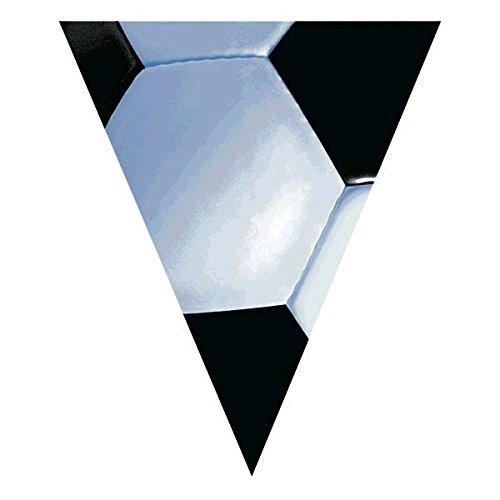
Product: Amscam 129877 Soccer Plastic Pennant, 12' Banner, Multicolor
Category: Toys & Games | Party Supplies
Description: Hang around wherever you wish to decorate or celebrate your favorite sport.
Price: $4.03
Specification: ProductDimensions:12x10.2x0.2inches|ItemWeight:1.44ounces|ShippingWeight:1.44ounces(Viewshippingratesandpolicies)|DomesticShipping:ItemcanbeshippedwithinU.S.|InternationalShipping:Thisitemisnoteligibleforinternationalshipping.LearnMore|ASIN:B000S140CU|Itemmodelnumber:129877|Manufacturerrecommendedage:4-12years